Thornbury (UK Parliament constituency)

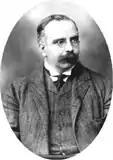
Allen

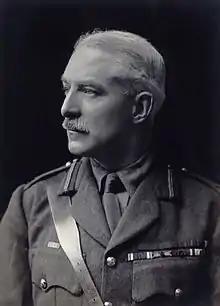
George Cockerill

Another General Election was required to take place before the end of 1915. The political parties had been making preparations for an election to take place and by July 1914, the following candidates had been selected;